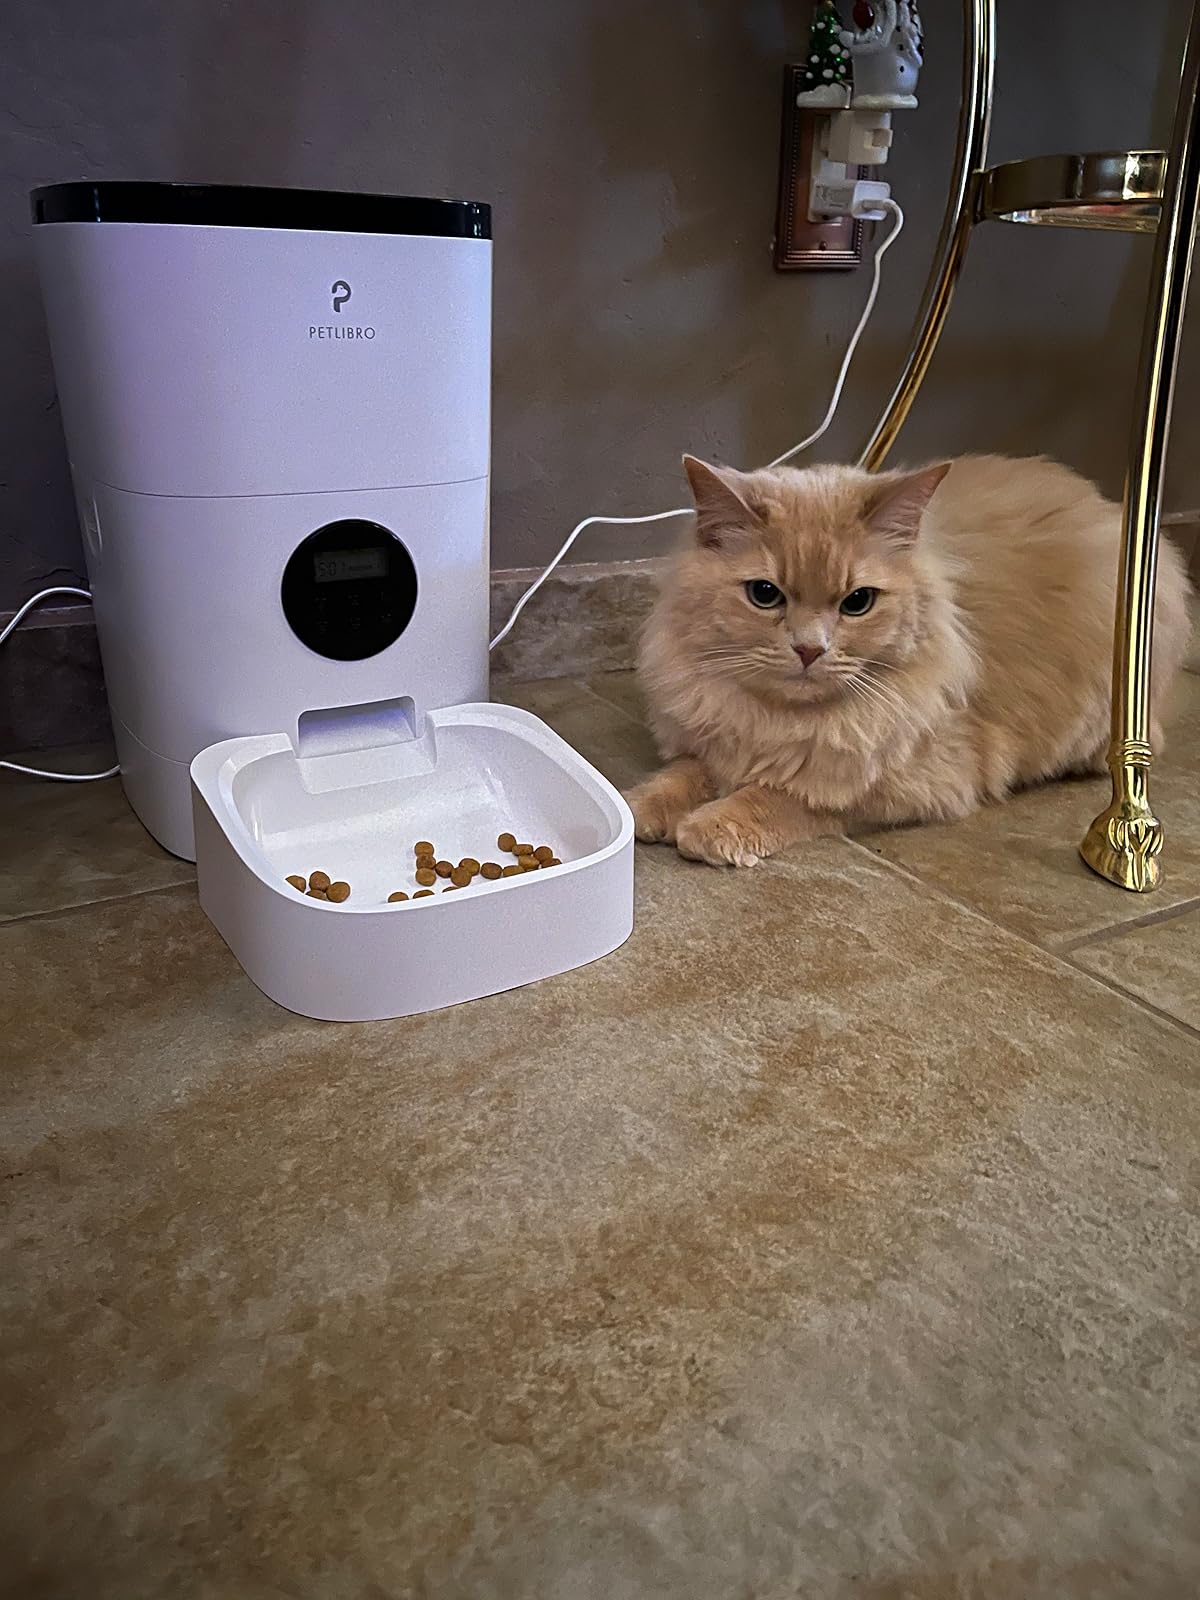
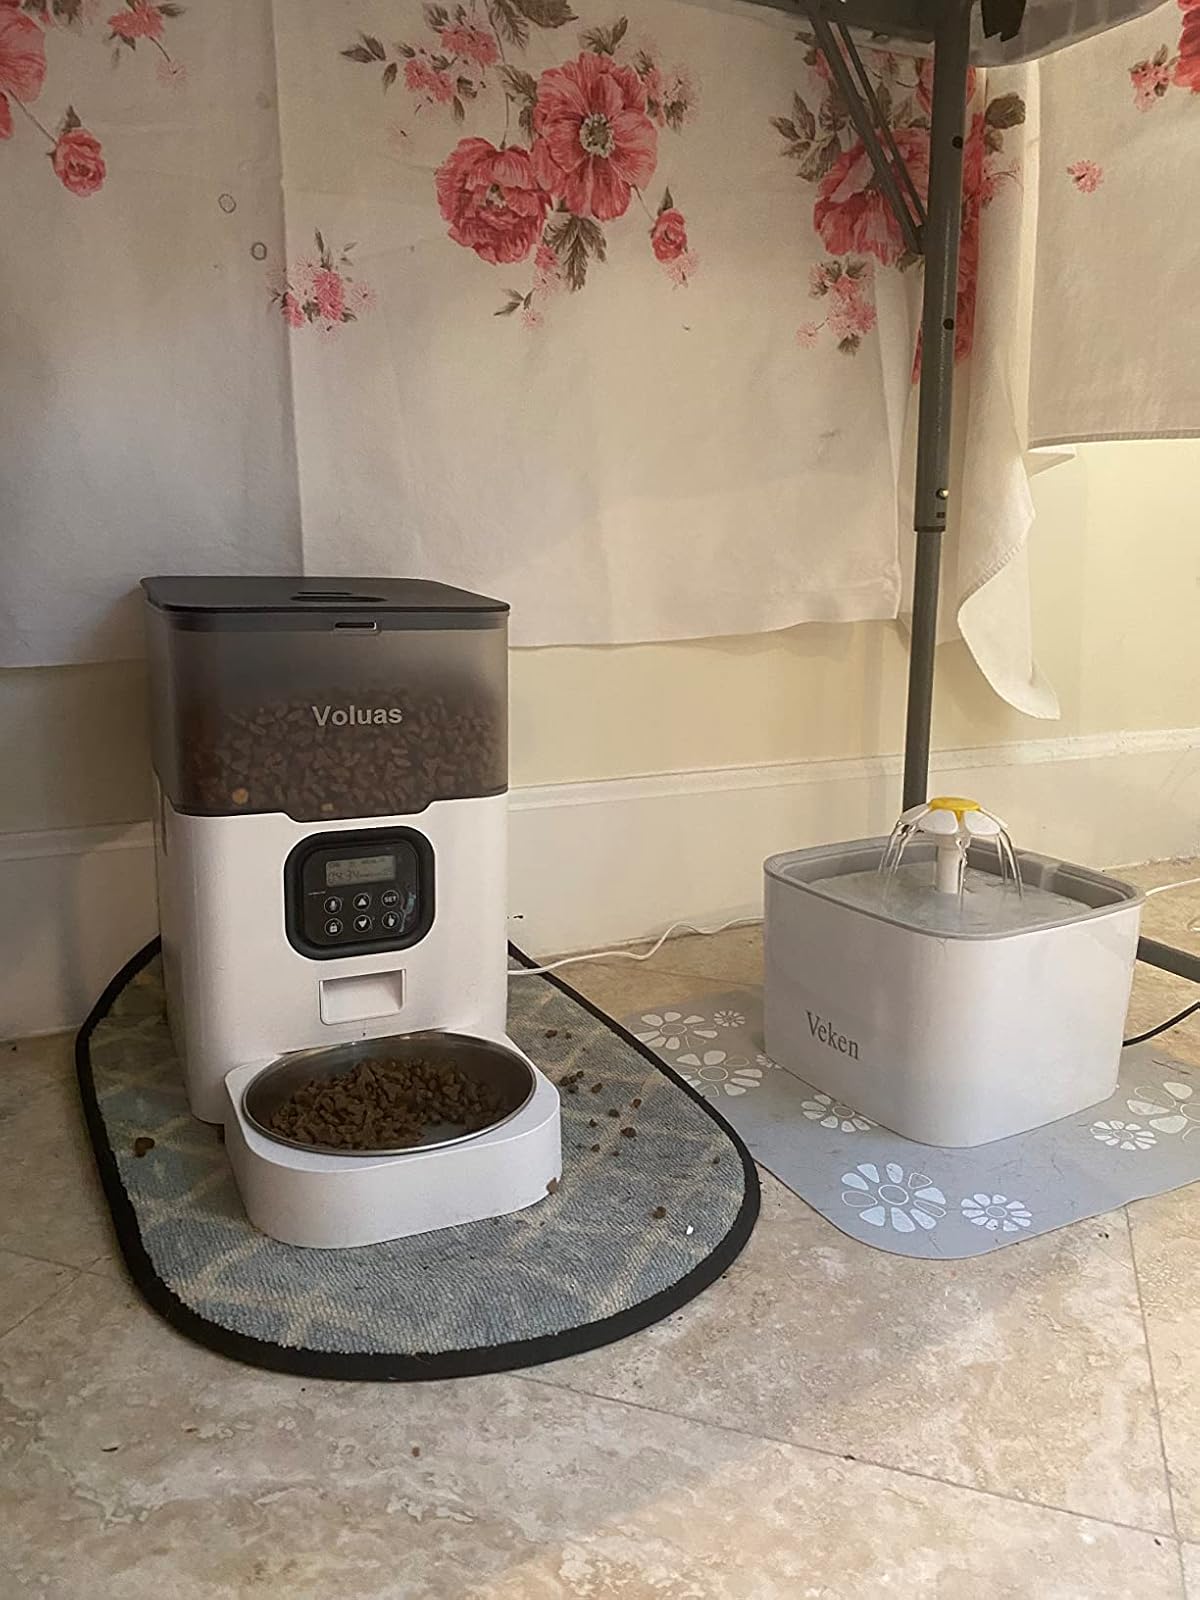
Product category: items_feeder
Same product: no